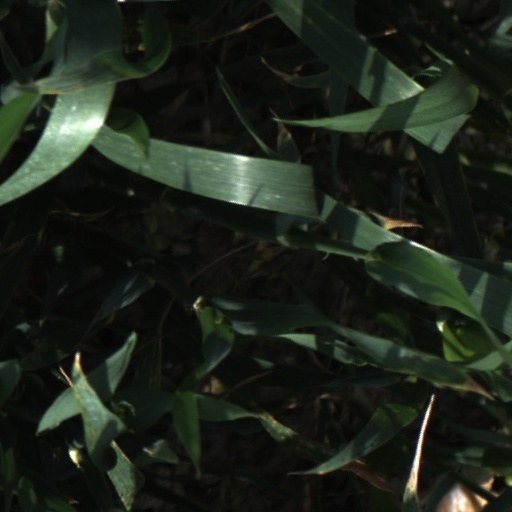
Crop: wheat